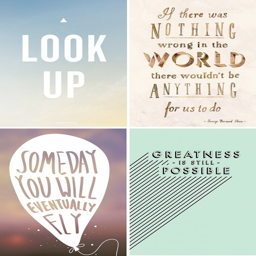
not particularly drawn to the mixed fonts in the top right .